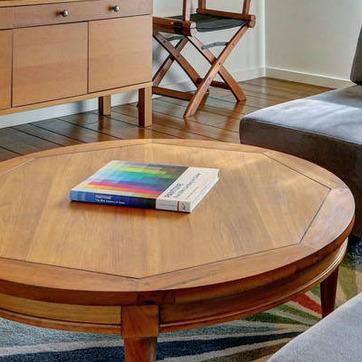
Material: paper